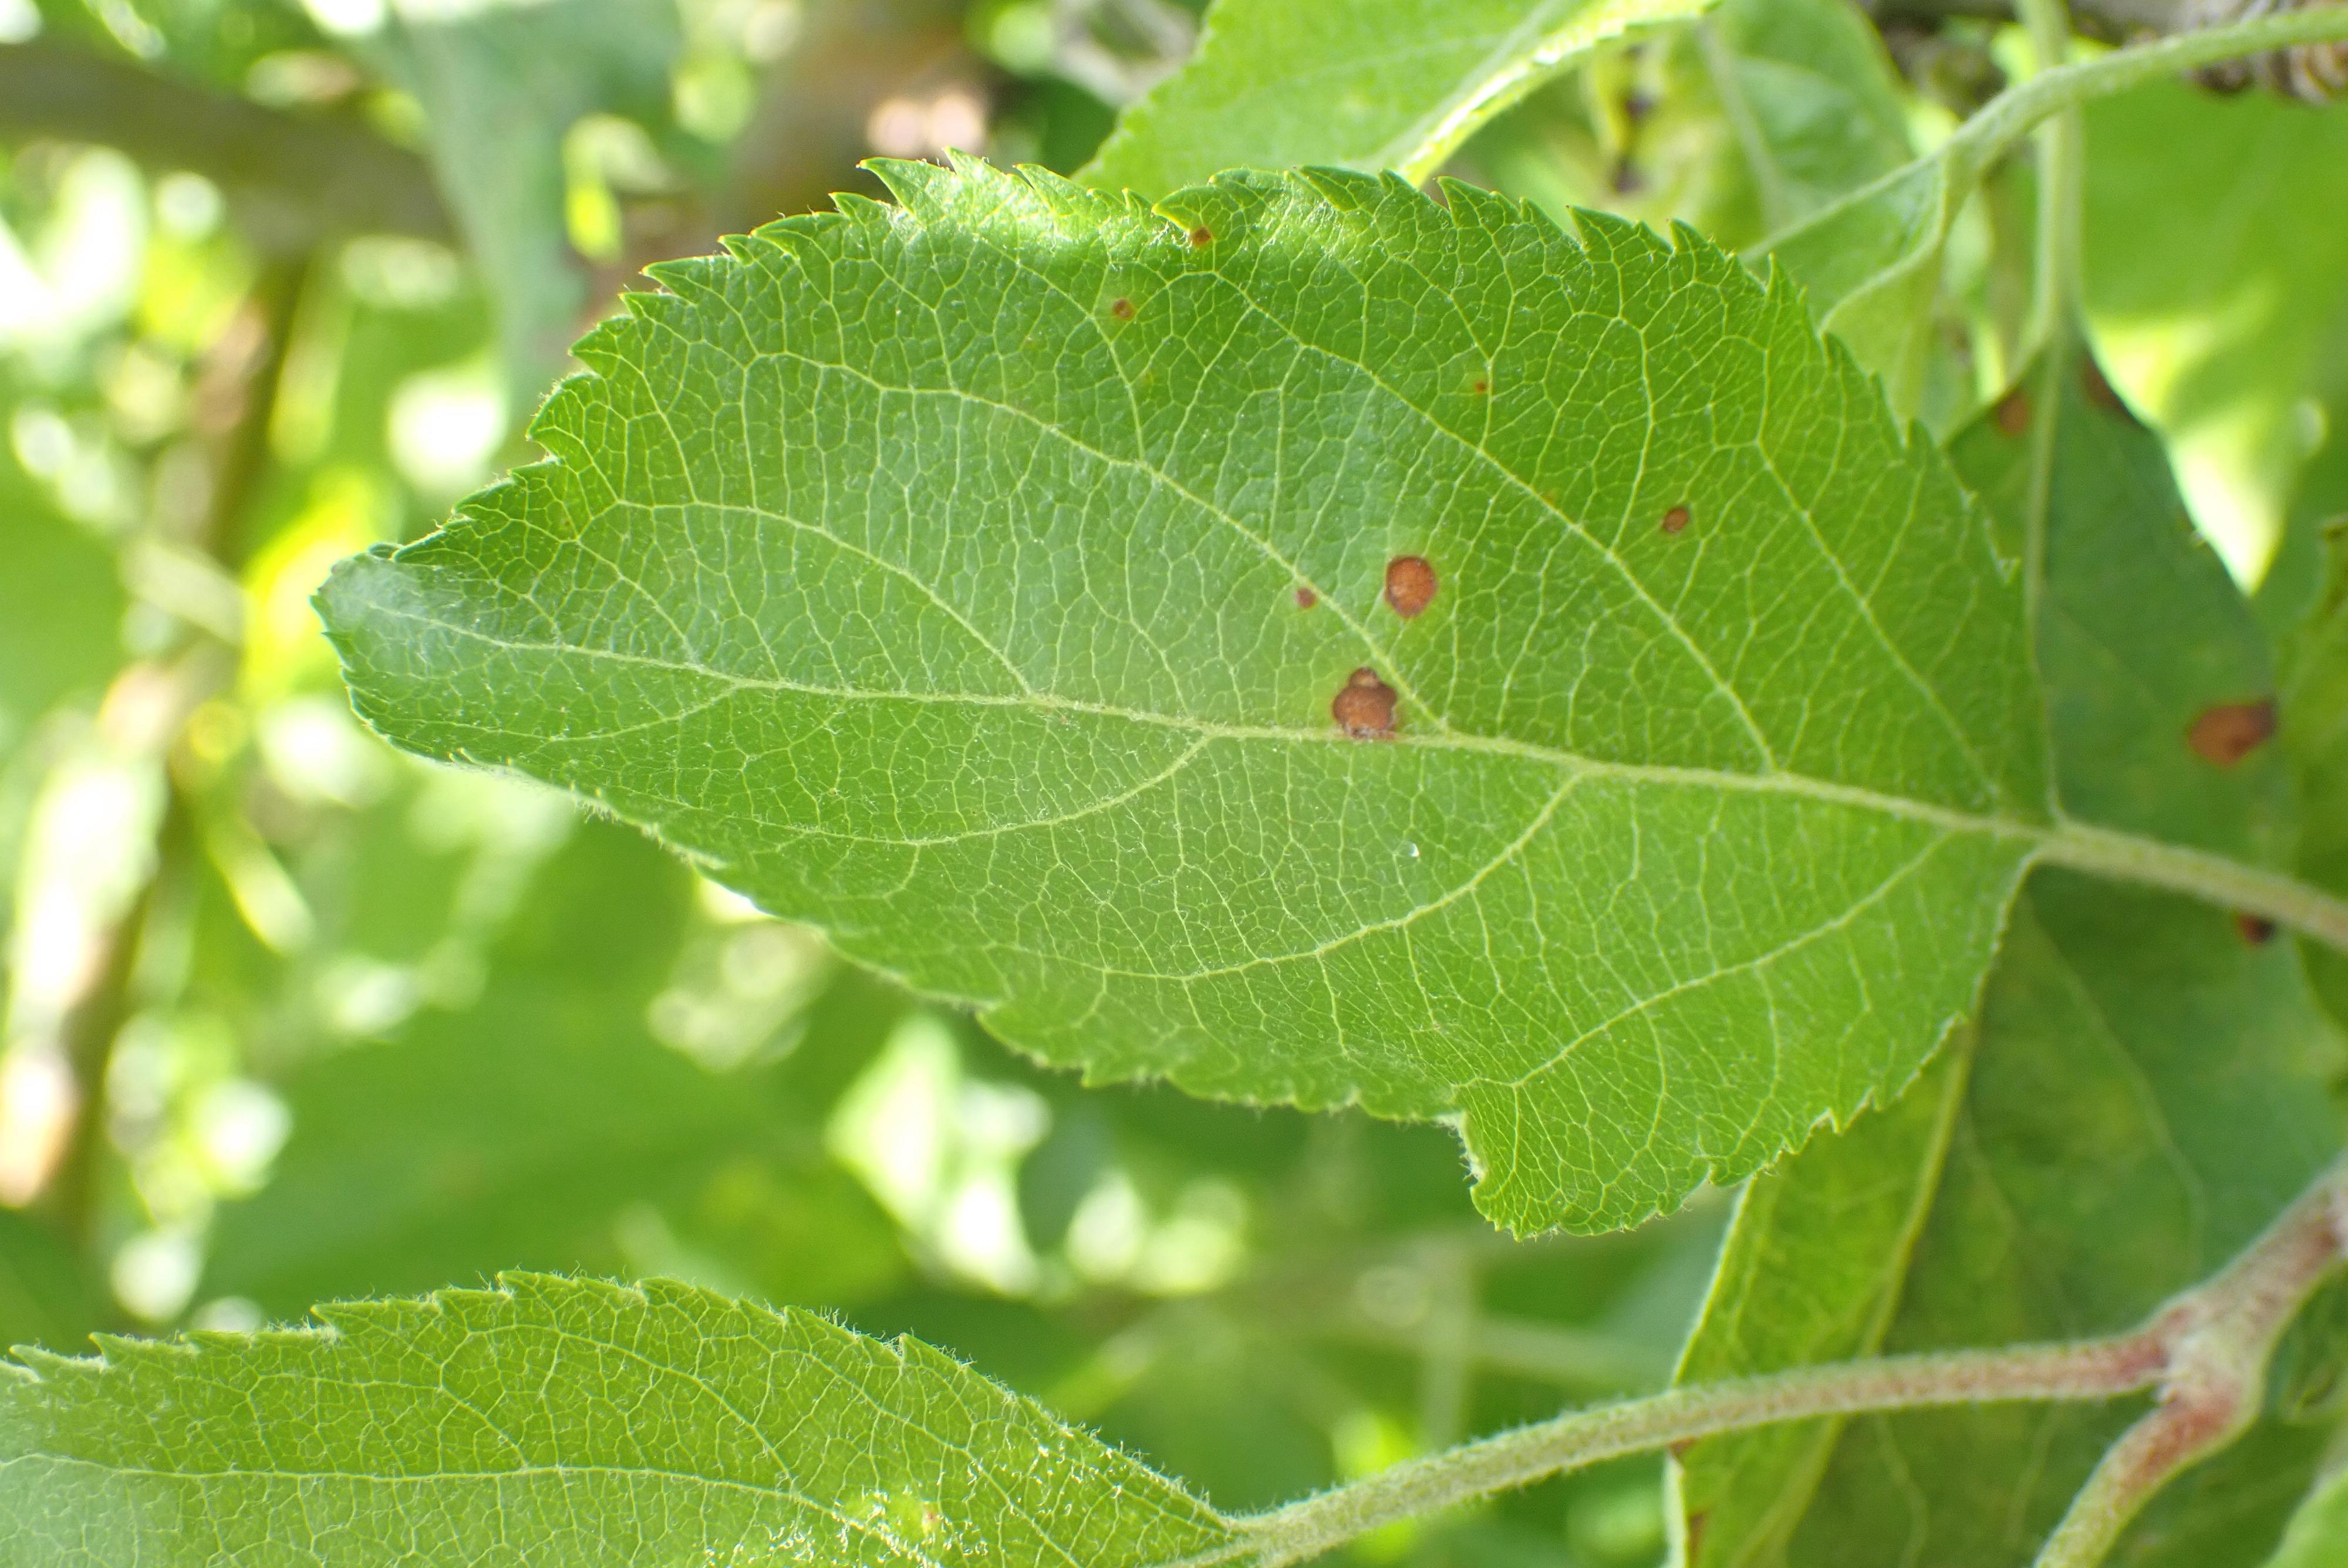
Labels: frog_eye_leaf_spot